Transport in Cameroon

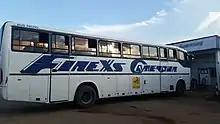
Bus Finexs Voyage

Cameroon lies at a key point in the Trans-African Highway network, with three routes crossing its territory: